Soyuz (spacecraft)

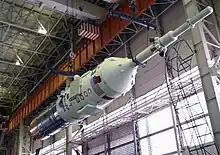
The capsule and escape system of the Soyuz TMA-8 mission during assembly

The basic design of the SAS has remained almost unchanged in 50 years of use, and all Soyuz launches carry it. The only modification was in 1972, when the aerodynamic fairing over the SAS motor nozzles was removed for weight-saving reasons, as the redesigned Soyuz 7K-T spacecraft carried extra life-support equipment. The uncrewed Progress resupply ferry has a dummy escape tower and removes the stabilizer fins from the payload shroud. There have been three failed launches of a crewed Soyuz vehicle: Soyuz 18a in 1975, Soyuz T-10a in 1983 and Soyuz MS-10 in October 2018. The 1975 failure was aborted after escape-tower jettison. In 1983, Soyuz T-10a's SAS successfully rescued the cosmonauts from an on-pad fire and explosion of the launch vehicle. Most recently, in 2018, the SAS sub-system in the payload shroud of Soyuz MS-10 successfully rescued the cosmonauts from a rocket failure 2 minutes and 45 seconds after liftoff, after the escape tower had already been jettisoned.